Armageddon (1997 film)

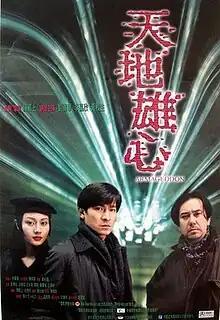
Film poster

Armageddon is a 1997 Hong Kong action sci-fi romance film directed by Gordon Chan, and starring Andy Lau, Michelle Reis and Anthony Wong.